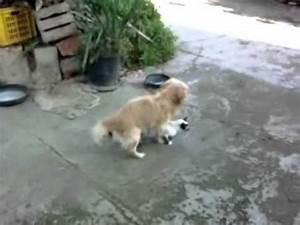
dog